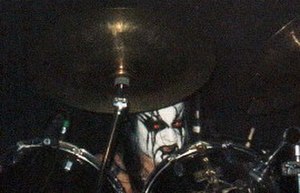
Satyricon (band) / Biografi / Gennembrud og mainstream-succes
Kjetil-Vidar Haraldstad, bedre kendt som Frost, har været medlem af bandet siden debutalbummet Dark Medieval Times. Forinden var han sessionsmusiker for bandet.
"Satyricon er et norsk black metal-band, der blev dannet af Vegard ""Wargod"" og Carl-Michael ""Exhurtum"" Eide i 1990 under navnet Eczema. De to stiftere indspillede dog kun en enkelt demo med bandet, før de forlod det. Den daværende sanger Sigurd ""Satyr"" Wongraven overtog derefter styringen af bandet, og sammen med trommeslageren Kjetil-Vidar ""Frost"" Haraldstad har han udgjort bandets line-up siden deres debutalbum fra 1993.